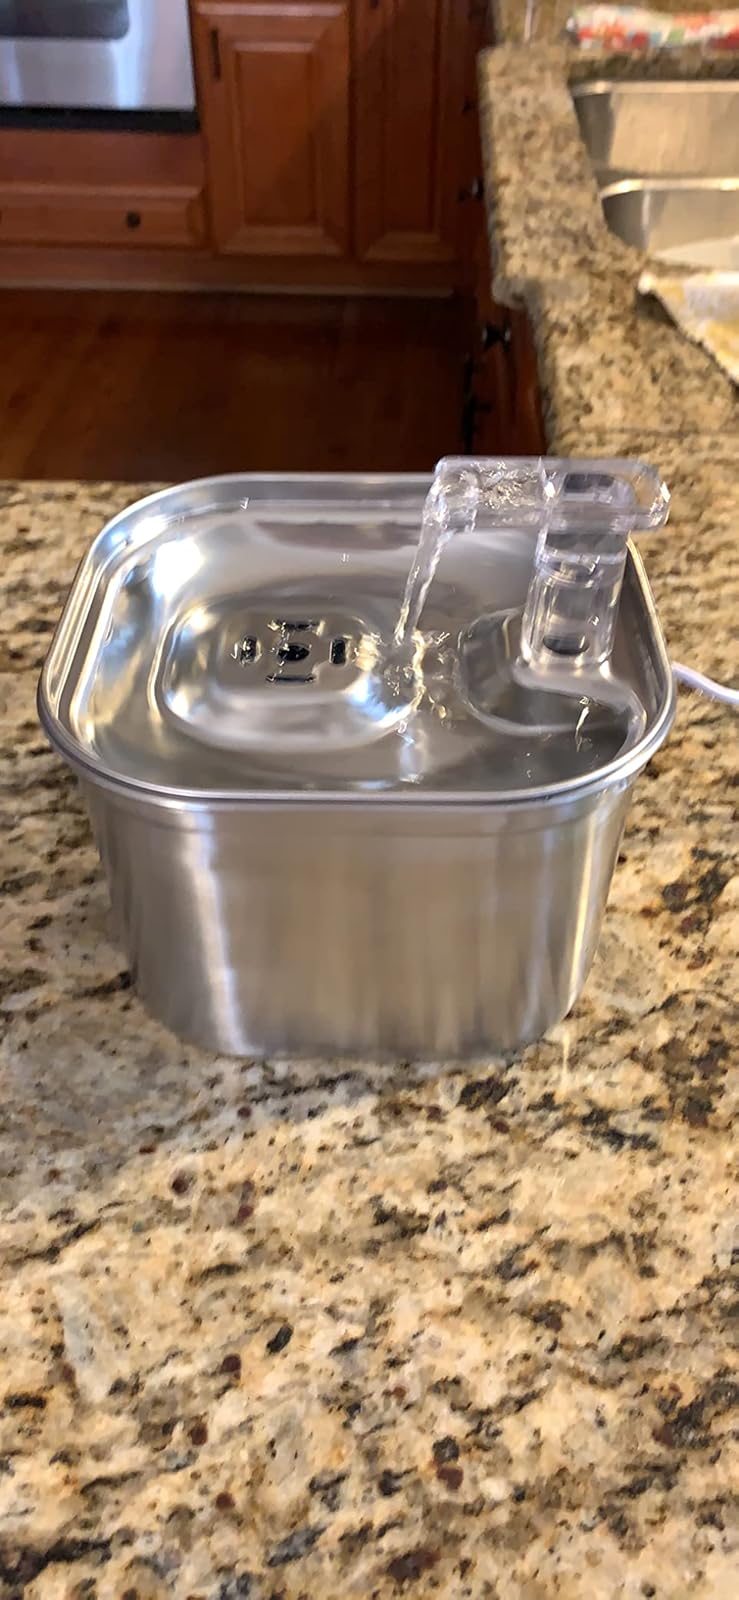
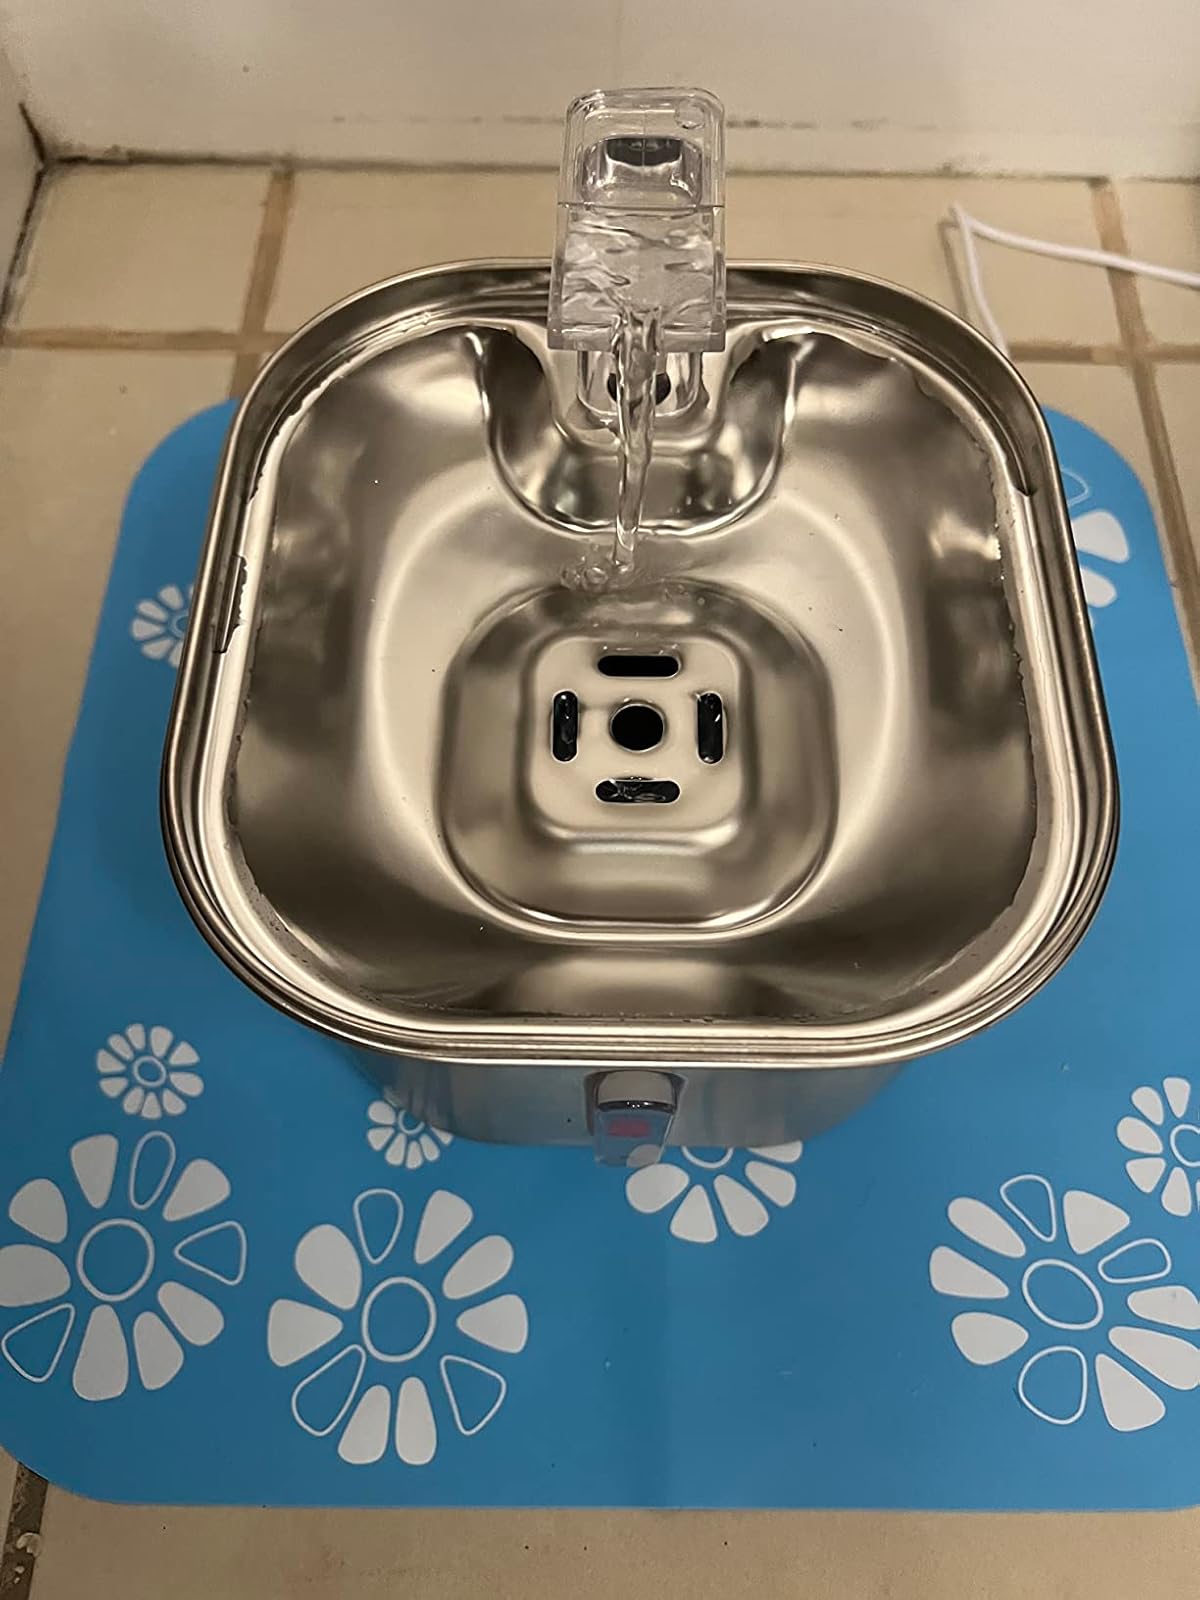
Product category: items_bowl
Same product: yes